Milwaukee-Diversey-Kimball District

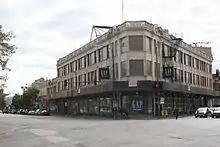
Building at 2778 Milwaukee Avenue

The Milwaukee-Diversey-Kimball District is an official City of Chicago Landmark District straddling the Chicago community areas of Avondale and Logan Square at the gateway to the Polish Village. This district includes seven buildings in the vicinity of the intersection of Milwaukee Avenue, Kimball Avenue, and Diversey Parkway.